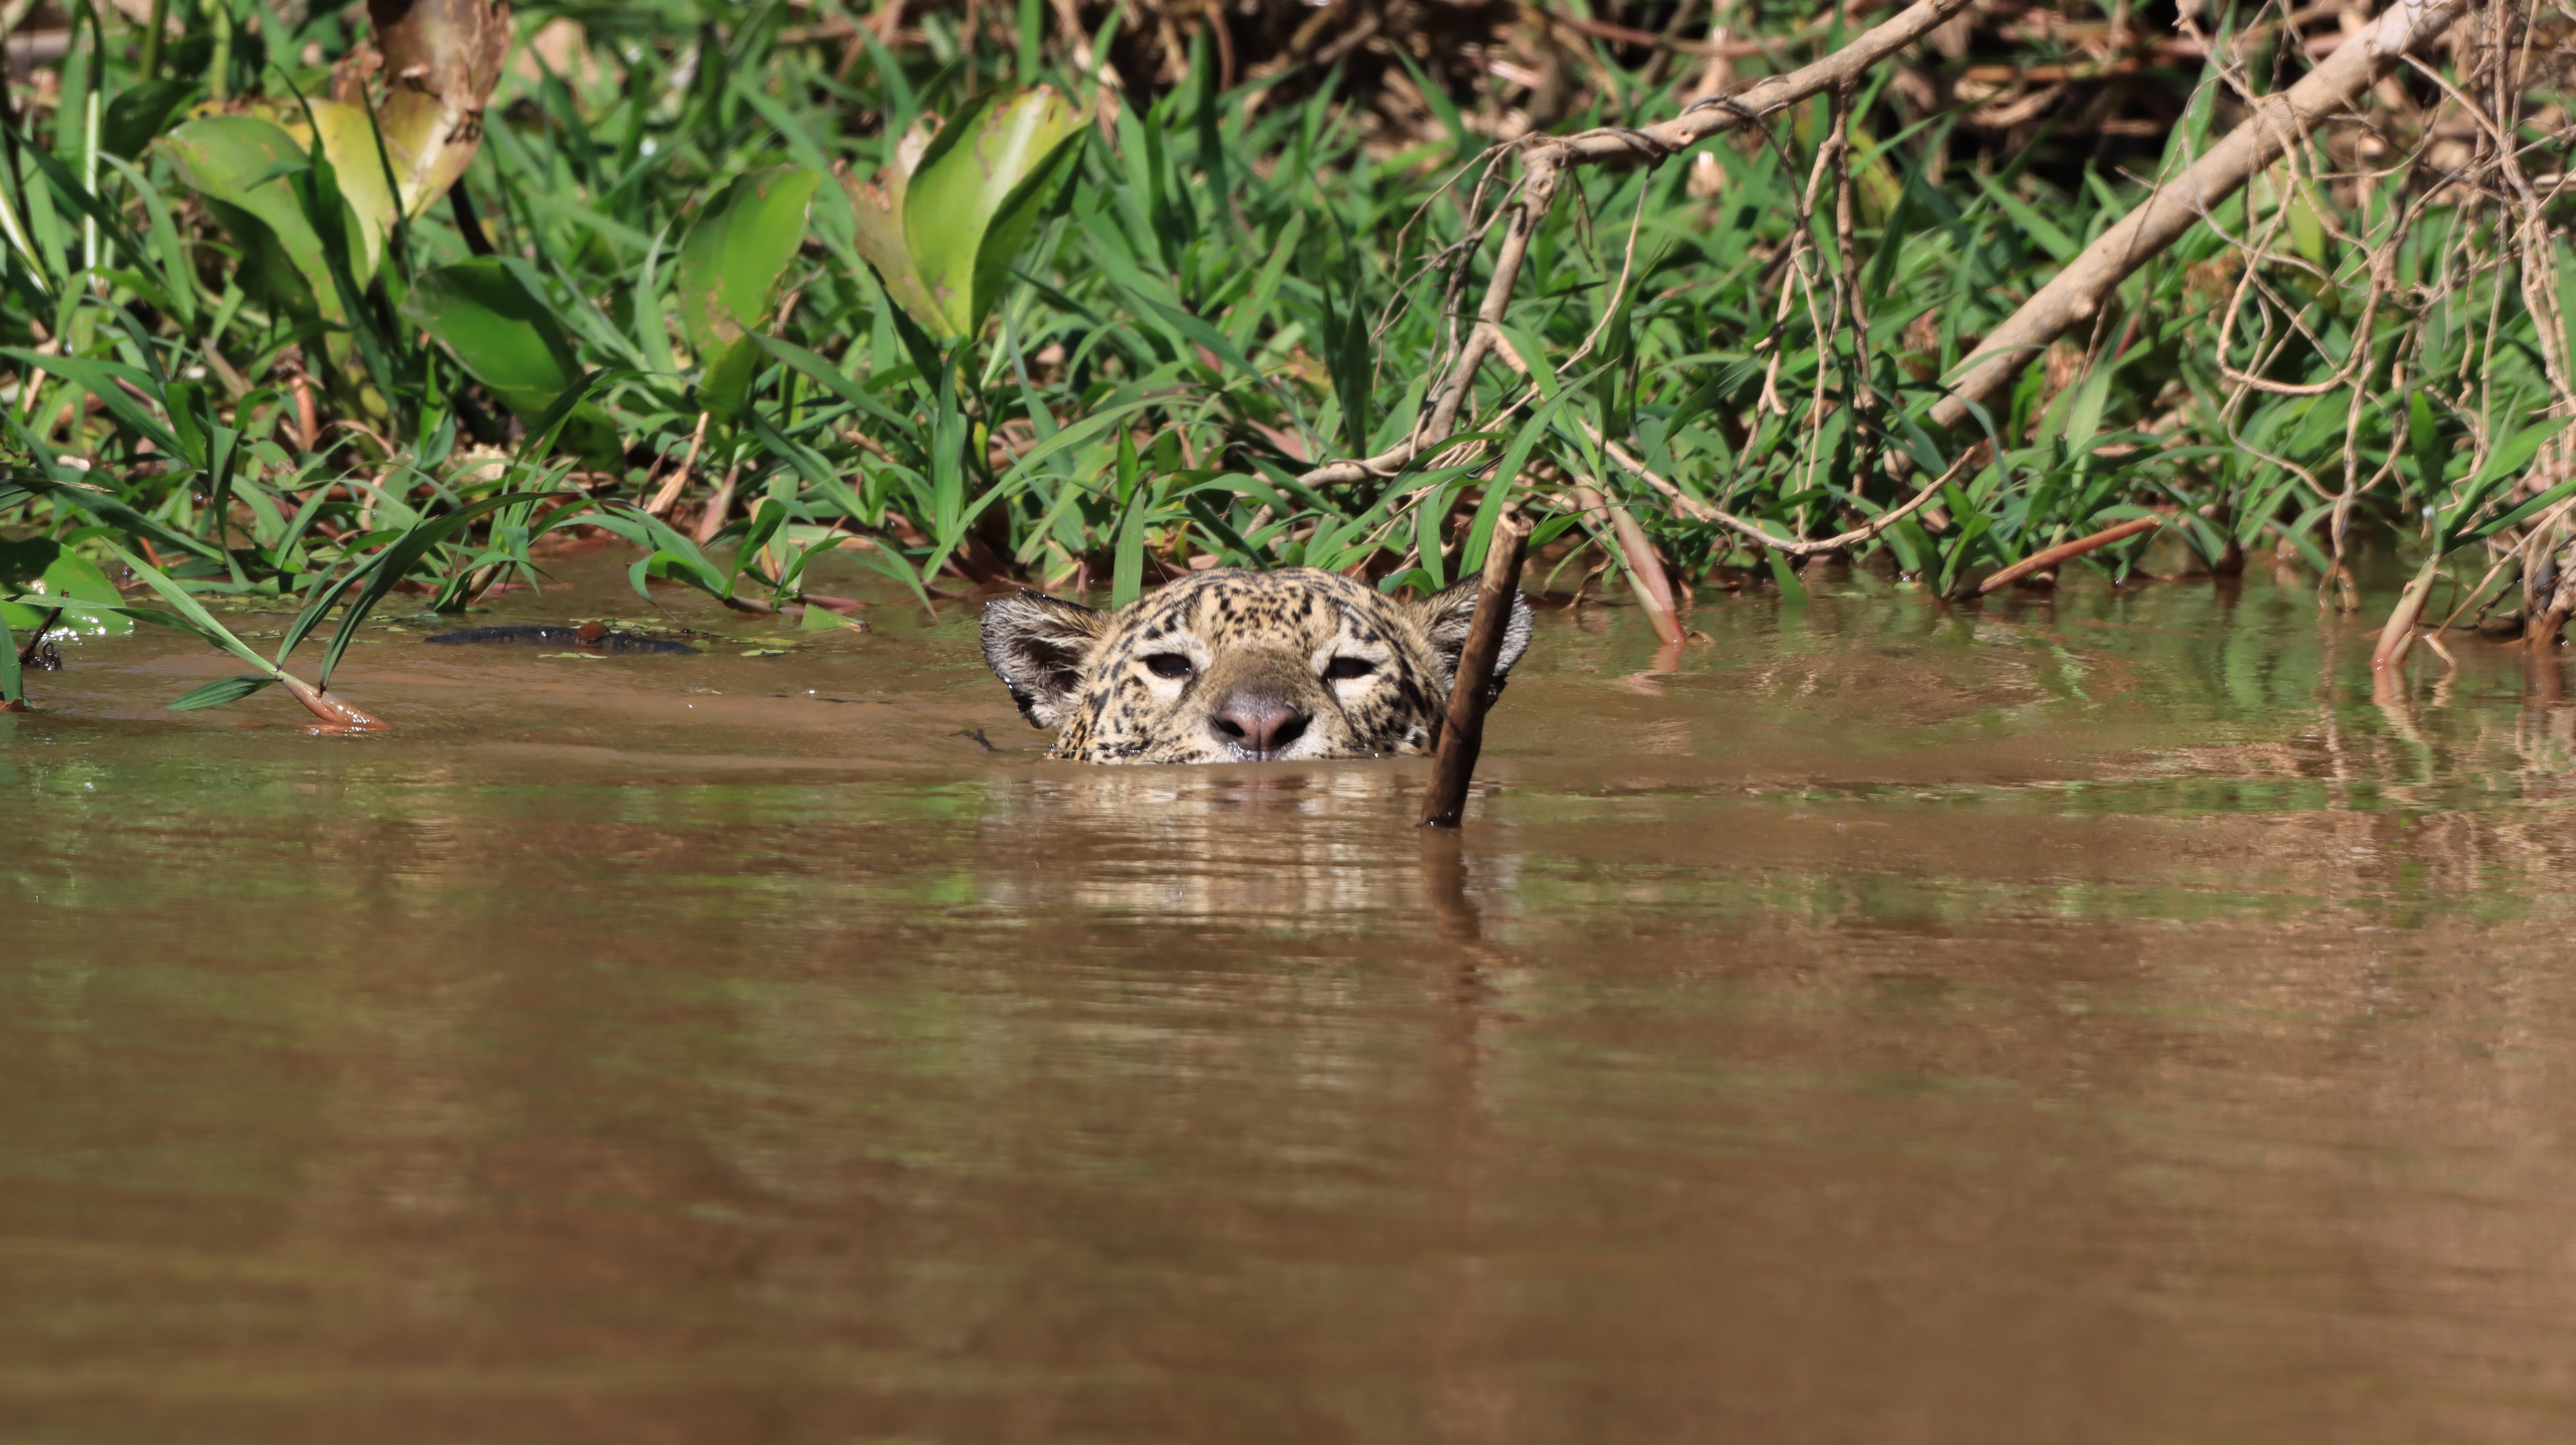
Jaguar: Marcela